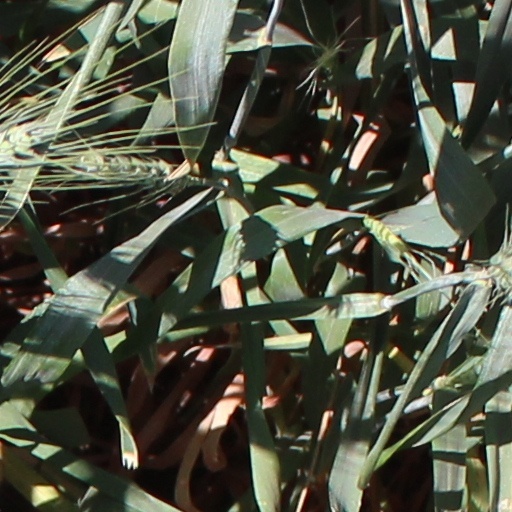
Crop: wheat